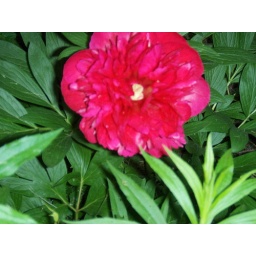
These peony grow in my flower garden beside the fruit orchard